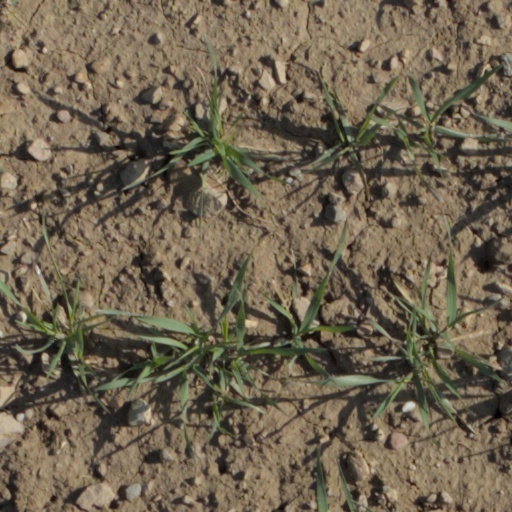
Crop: wheat